Thun

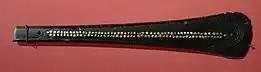
Thun-Renzenbühl axe, 1800 BC

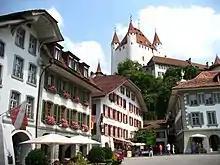
Castle Thun over City Hall Square

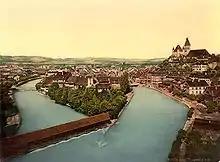
Photochrome of the Aare and Thun Castle from 1900

The area of what is now Thun was inhabited since the Neolithic age (mid-3rd millennium BC). During the early Bronze Age there were a number of settlements along the lake shore and the Aare. A site at Renzenbühl had a local chief or nobleman's grave which contained one of the richest collections of early Bronze Age artifacts in Europe. The Thun-Renzenbühl axe, dating from 1800 BC, is one of the earliest examples of damascening technique in the world. The gold inlay decoration on the axe may also have a numerical, astronomical meaning. Another site at Wiler contained approximately 1,500 maritime snail shells which were harvested from the Mediterranean and traded over the Alps.